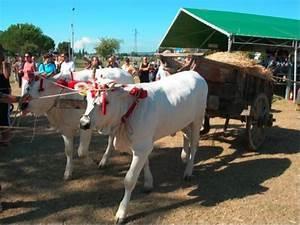
cow